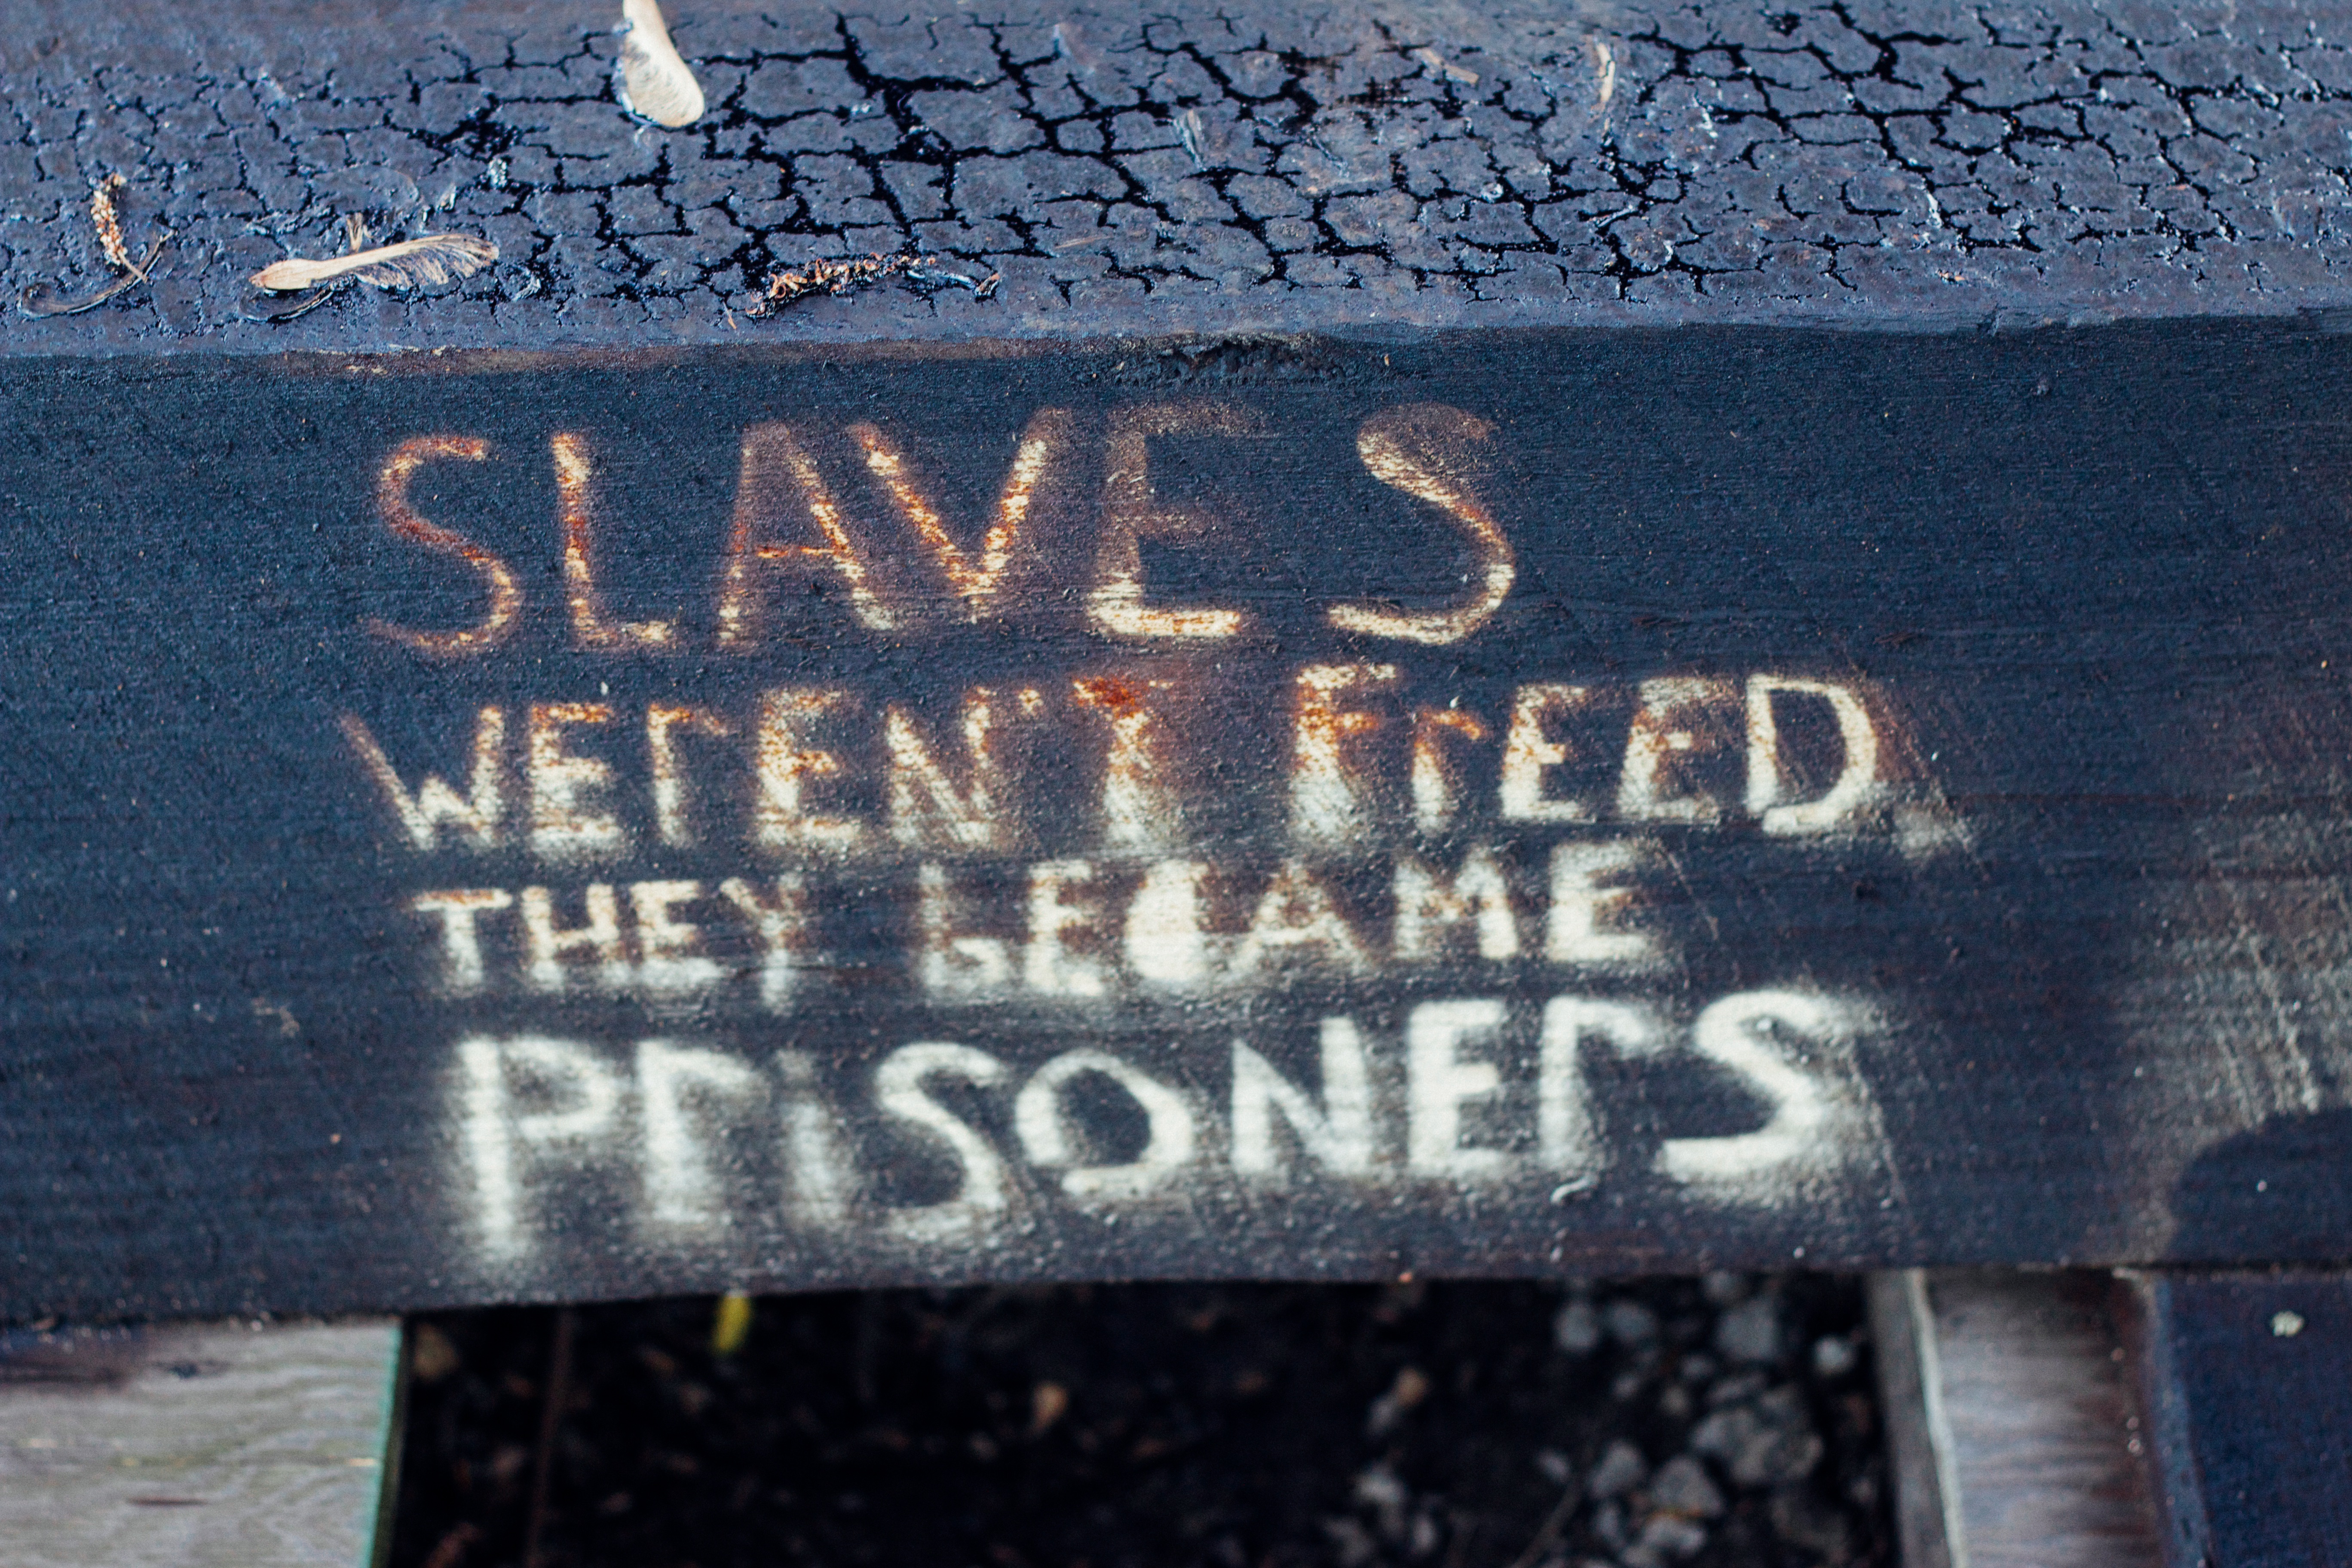
number, wall, sign, blue, lane, font, art, road surface, urban area